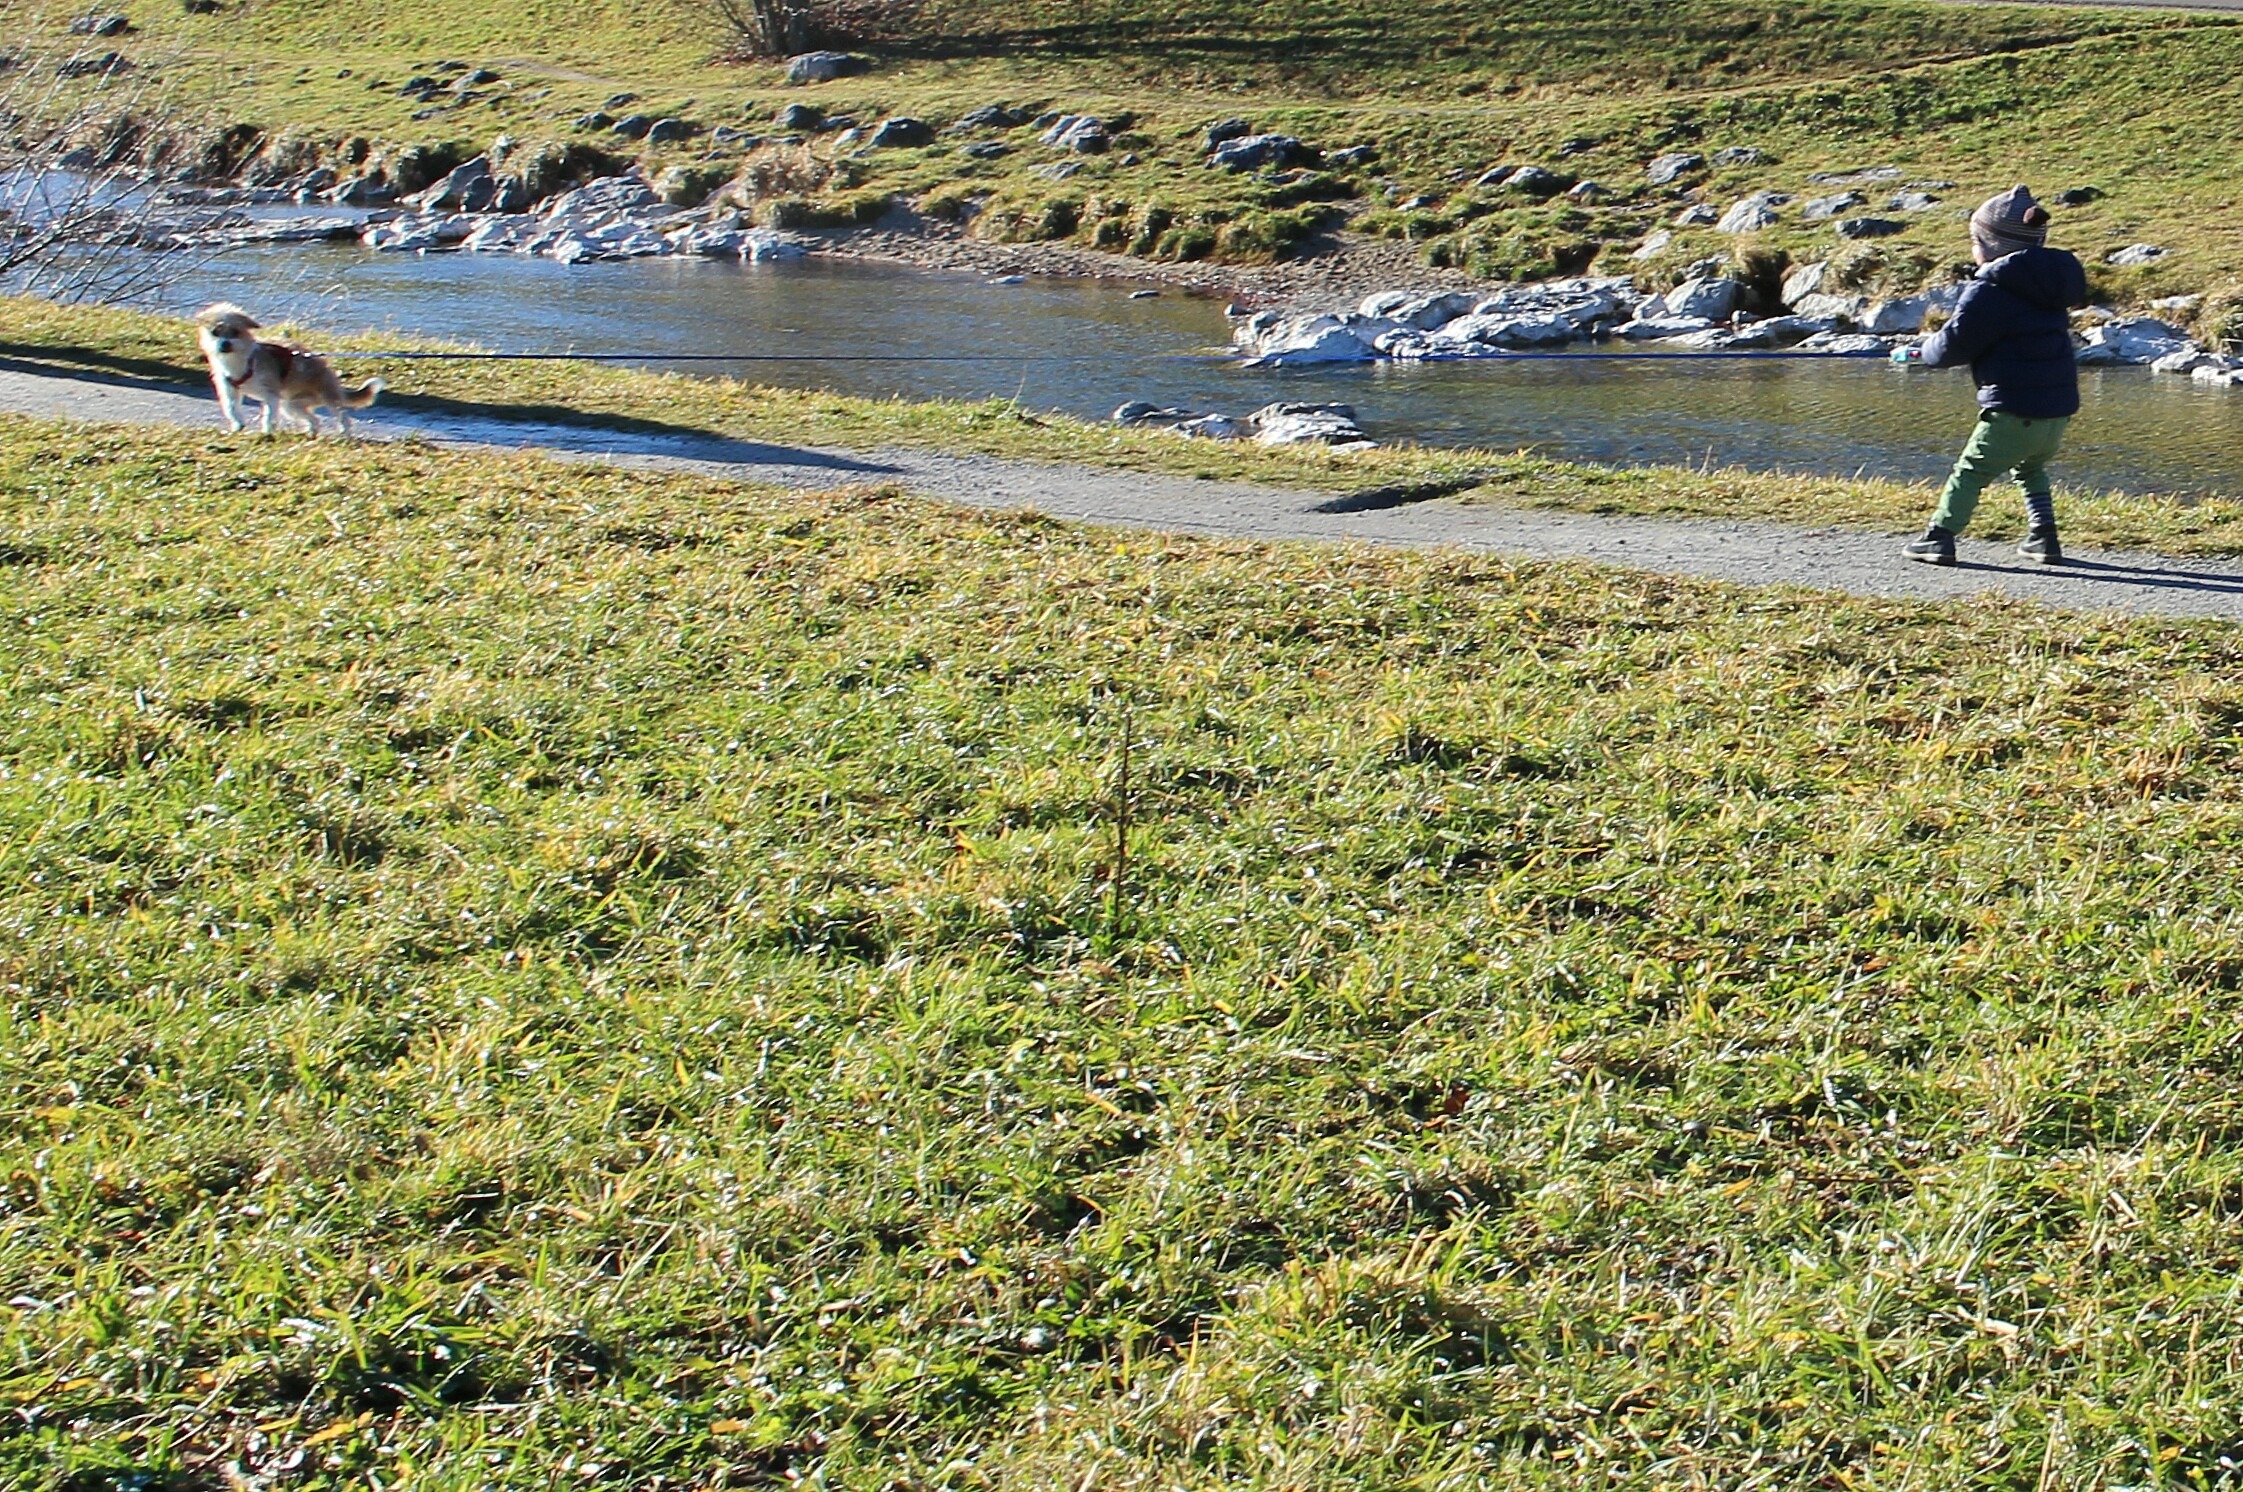
water, grass, marsh, wilderness, meadow, play, dog, animal, river, child, human, leash, wetland, bach, habitat, ecosystem, go, go walkies, natural environment, recreational fishing, long leash